Suki Waterhouse

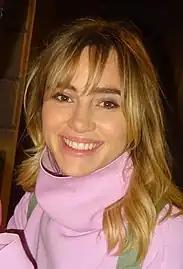
Waterhouse in 2017

Alice Suki Waterhouse (born 5 January 1992) is an English actress, singer, and model. Waterhouse began a career in modelling at the age of 16, and she went on to model for several major fashion labels such as Burberry, Tommy Hilfiger, Hugo Boss, Laura Mercier, and Ferragamo. Her first feature film as an actress was a minor role in "Pusher" (2012), and she has since appeared in films such as "Love, Rosie" (2014), "" (2015)"," "The Bad Batch" (2016)"," "Assassination Nation" (2018), and "Detective Pikachu" (2019). Waterhouse portrayed Karen Sirko in the musical drama miniseries "Daisy Jones & the Six" (2023).